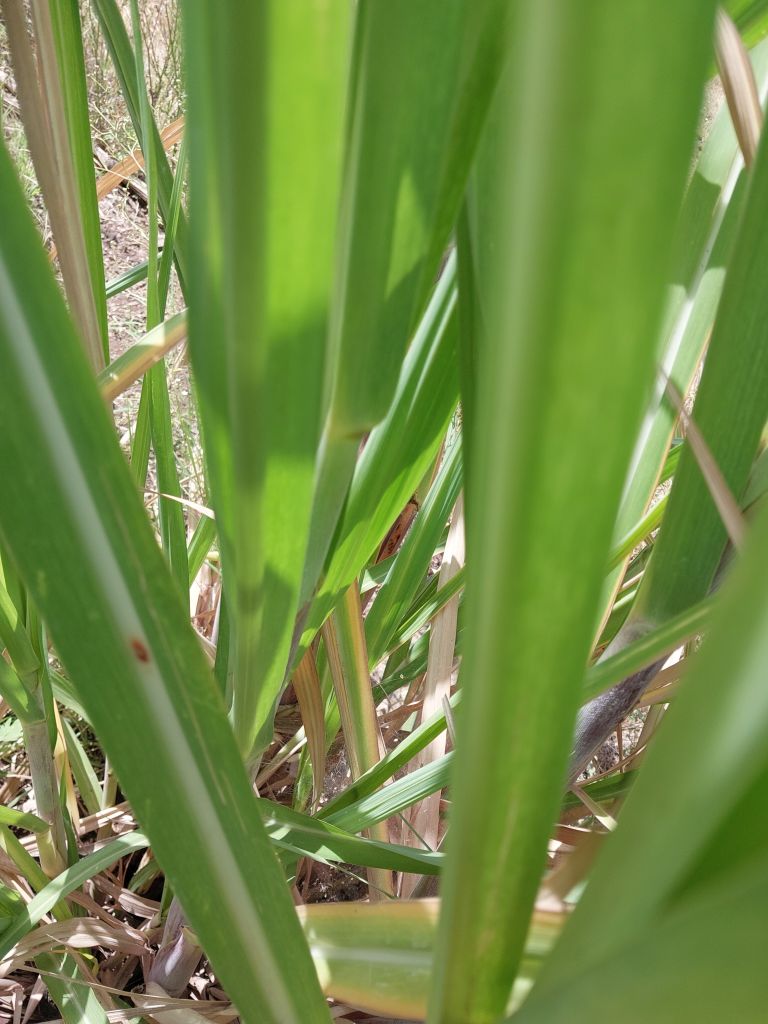
Label: Brown Spot